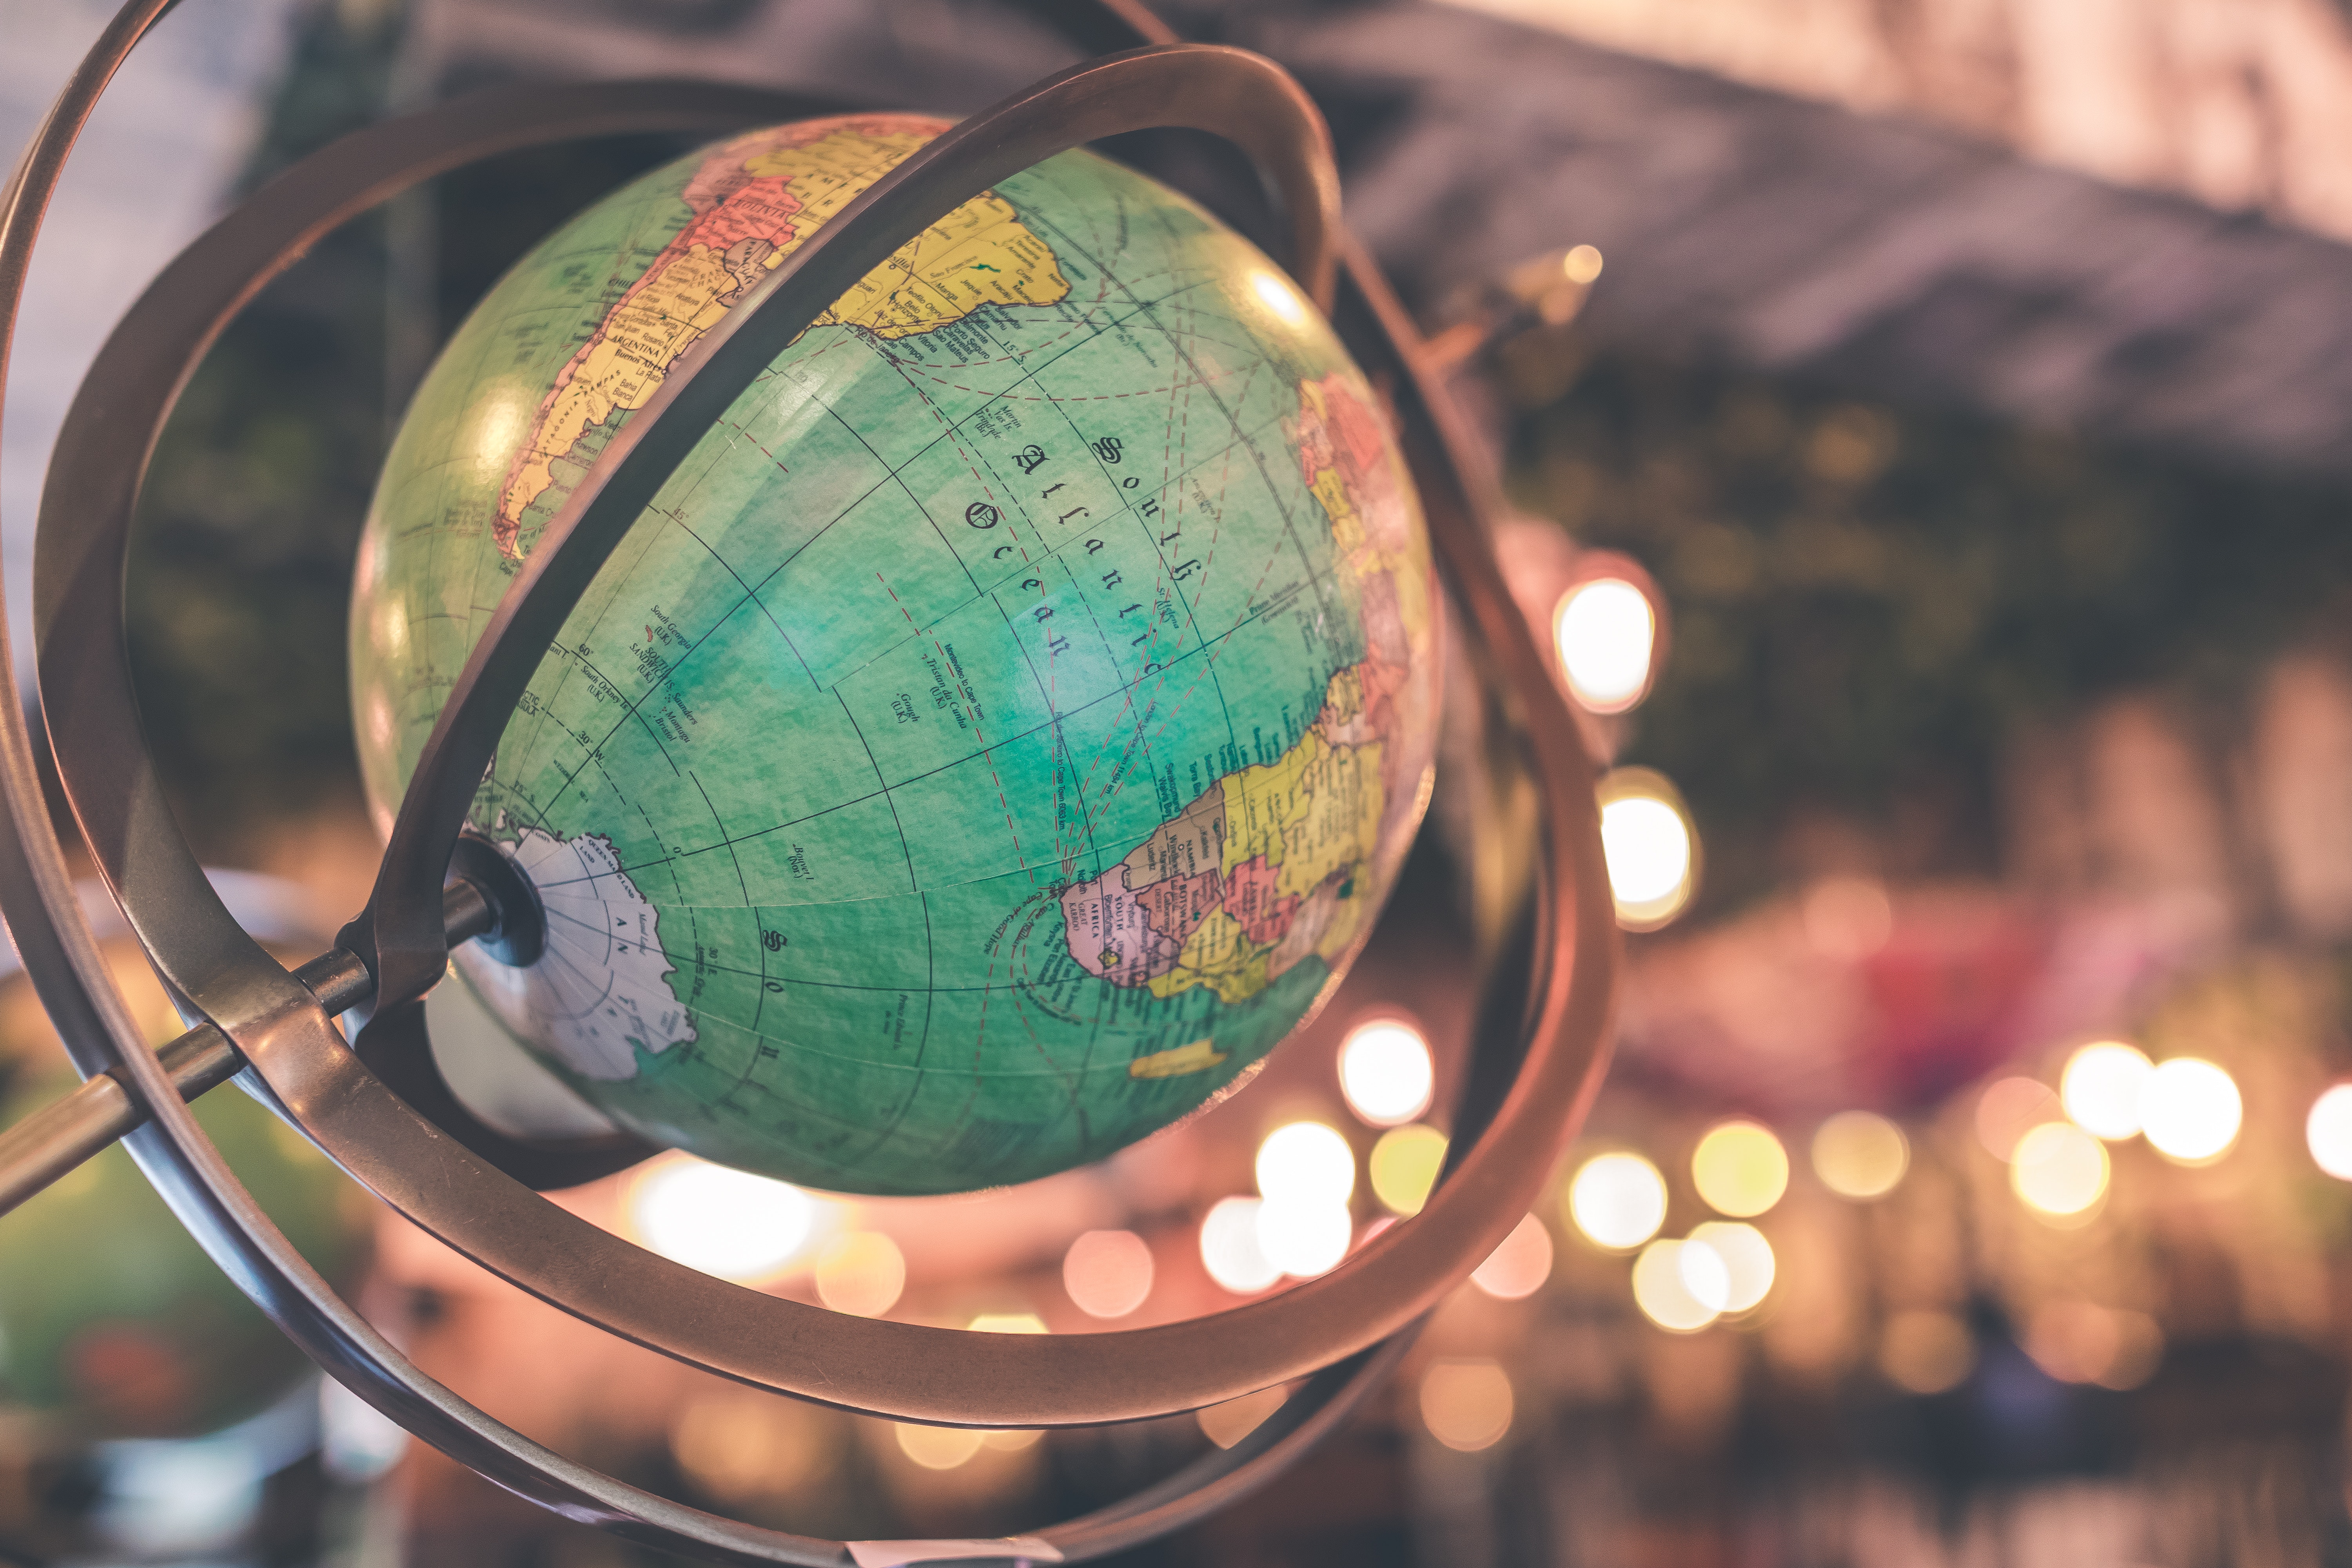
green, sphere, globe, world, tree, interior design, ball, reflection, photography, circle, glass, earth